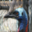
Label: bird